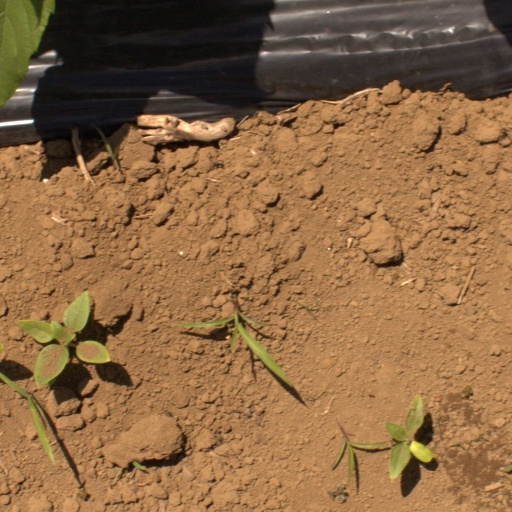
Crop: Jerusalem artichoke